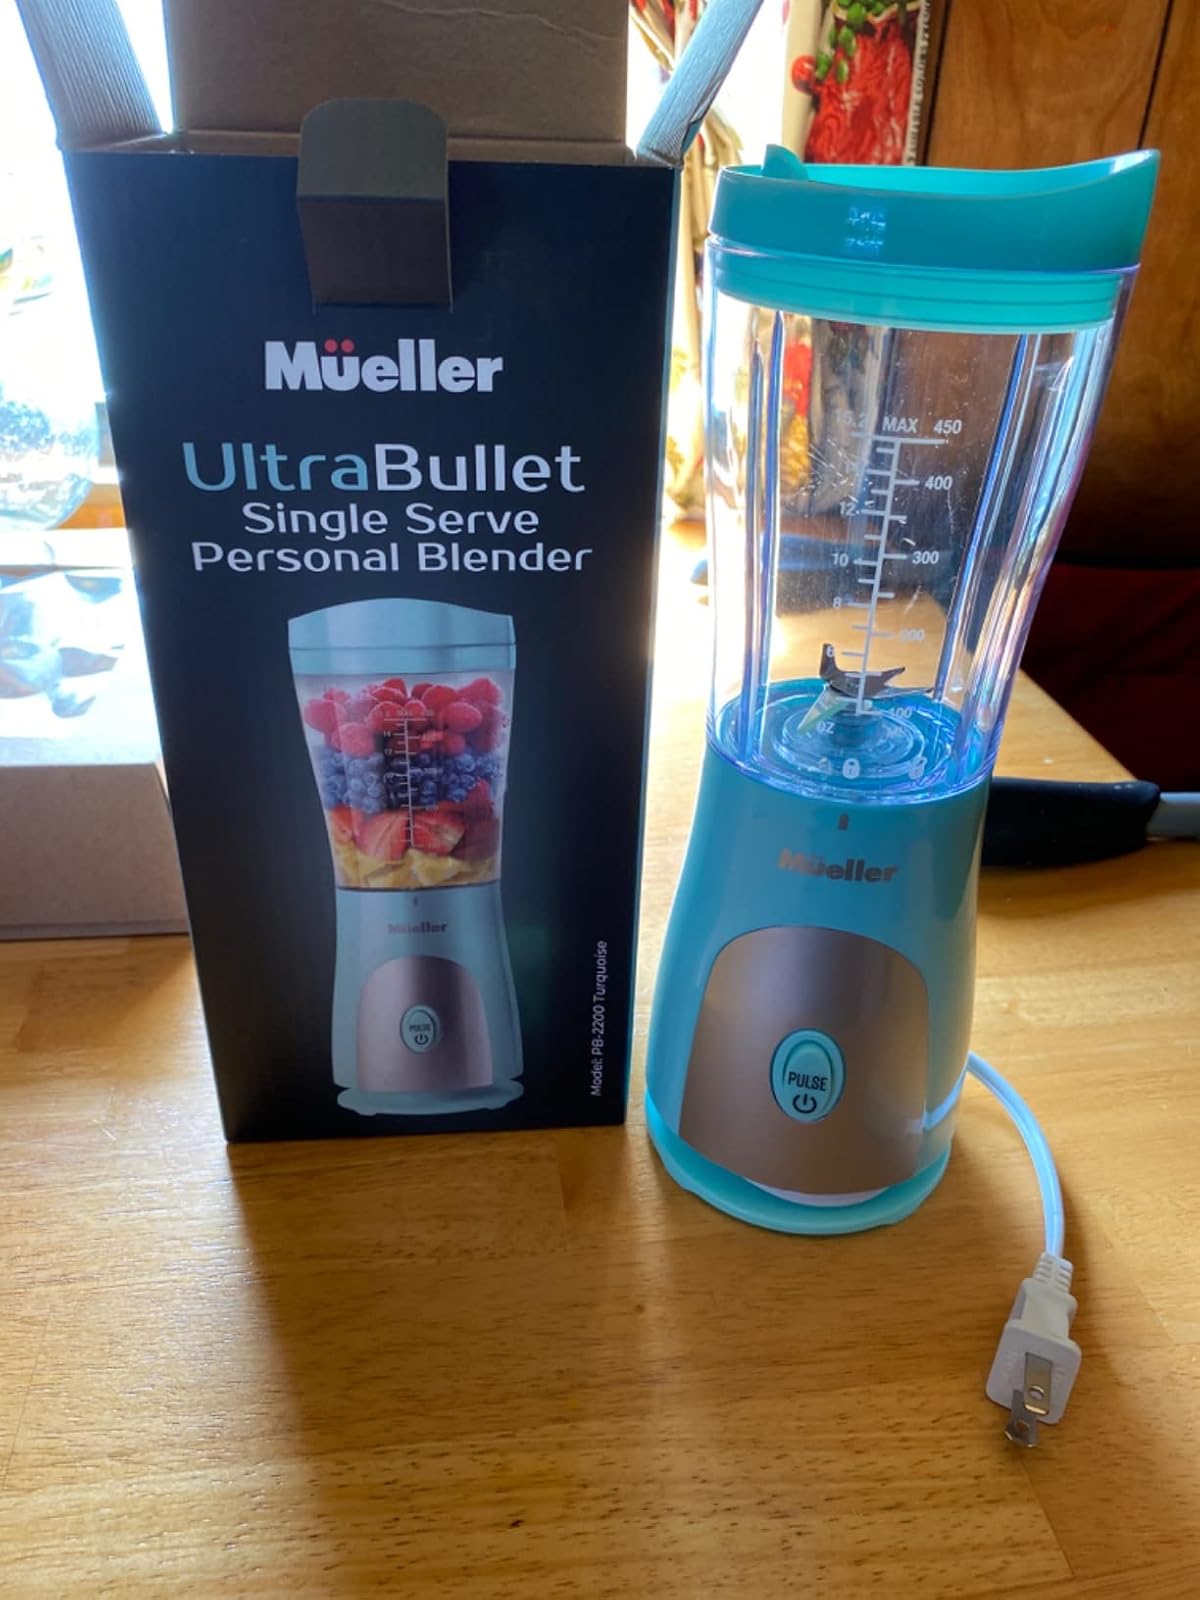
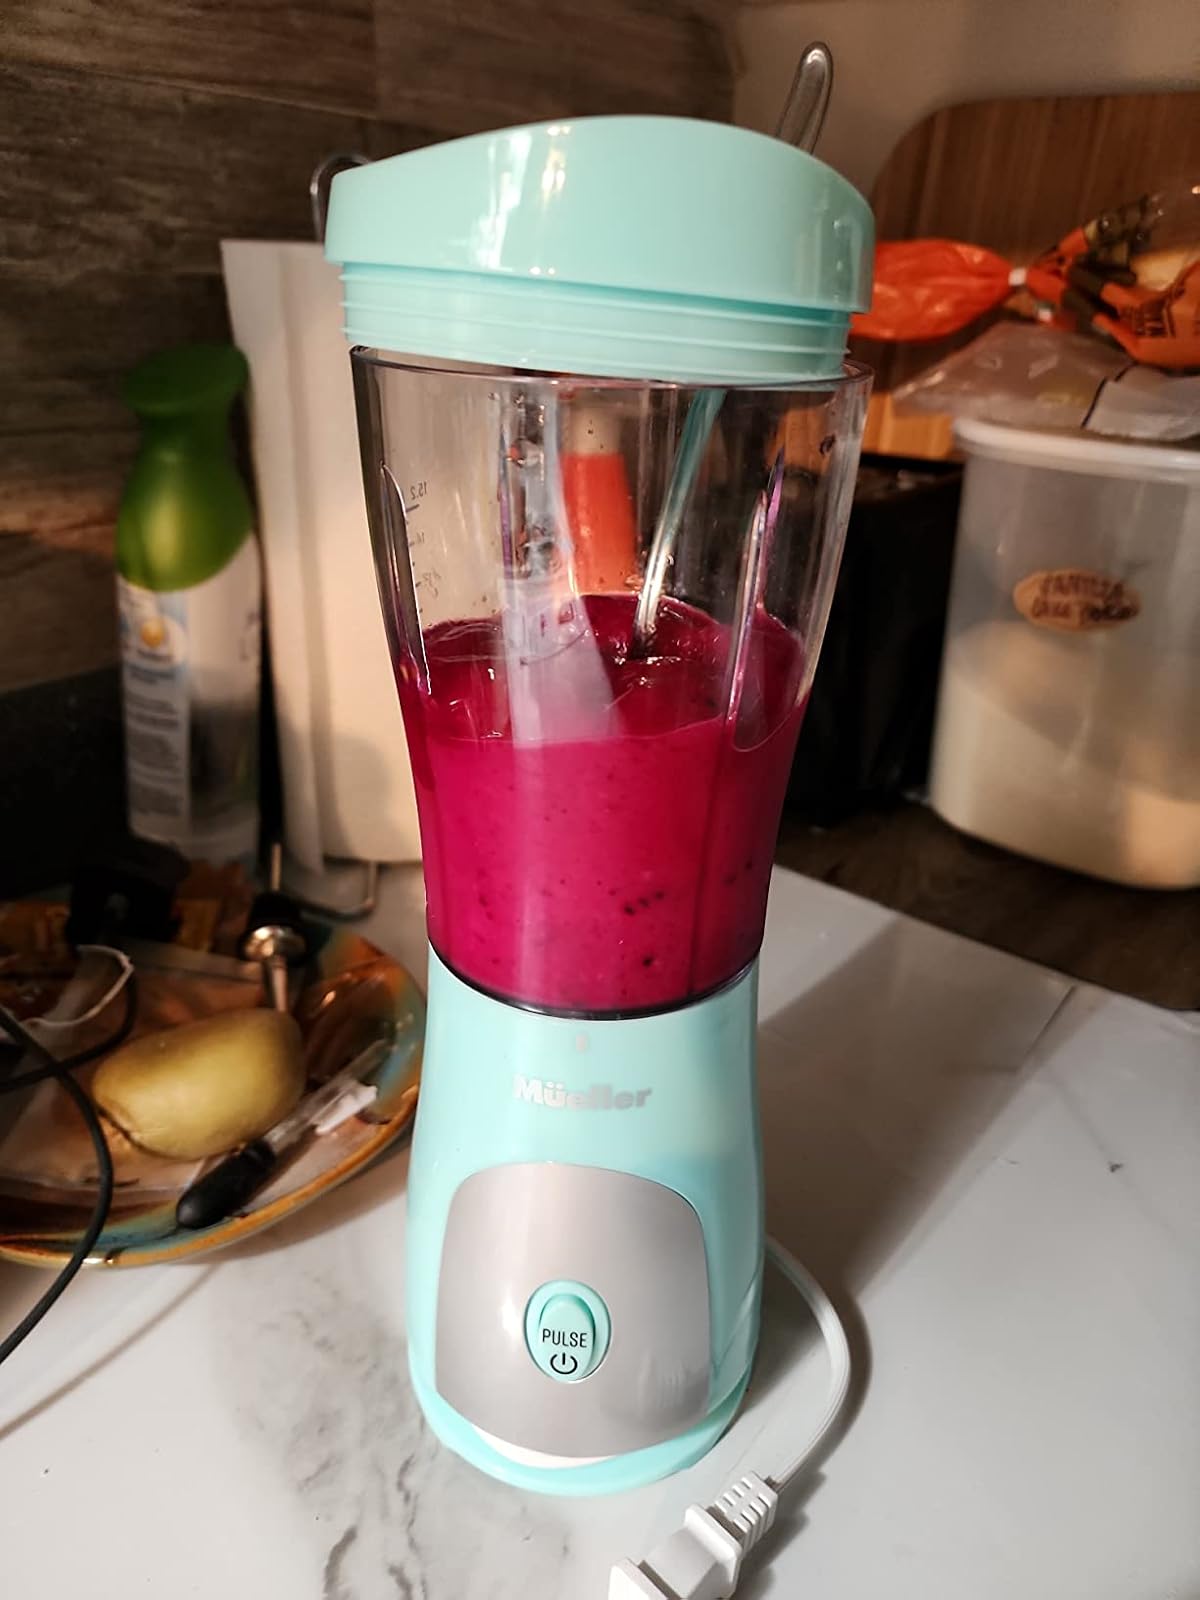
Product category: items_blender
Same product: yes